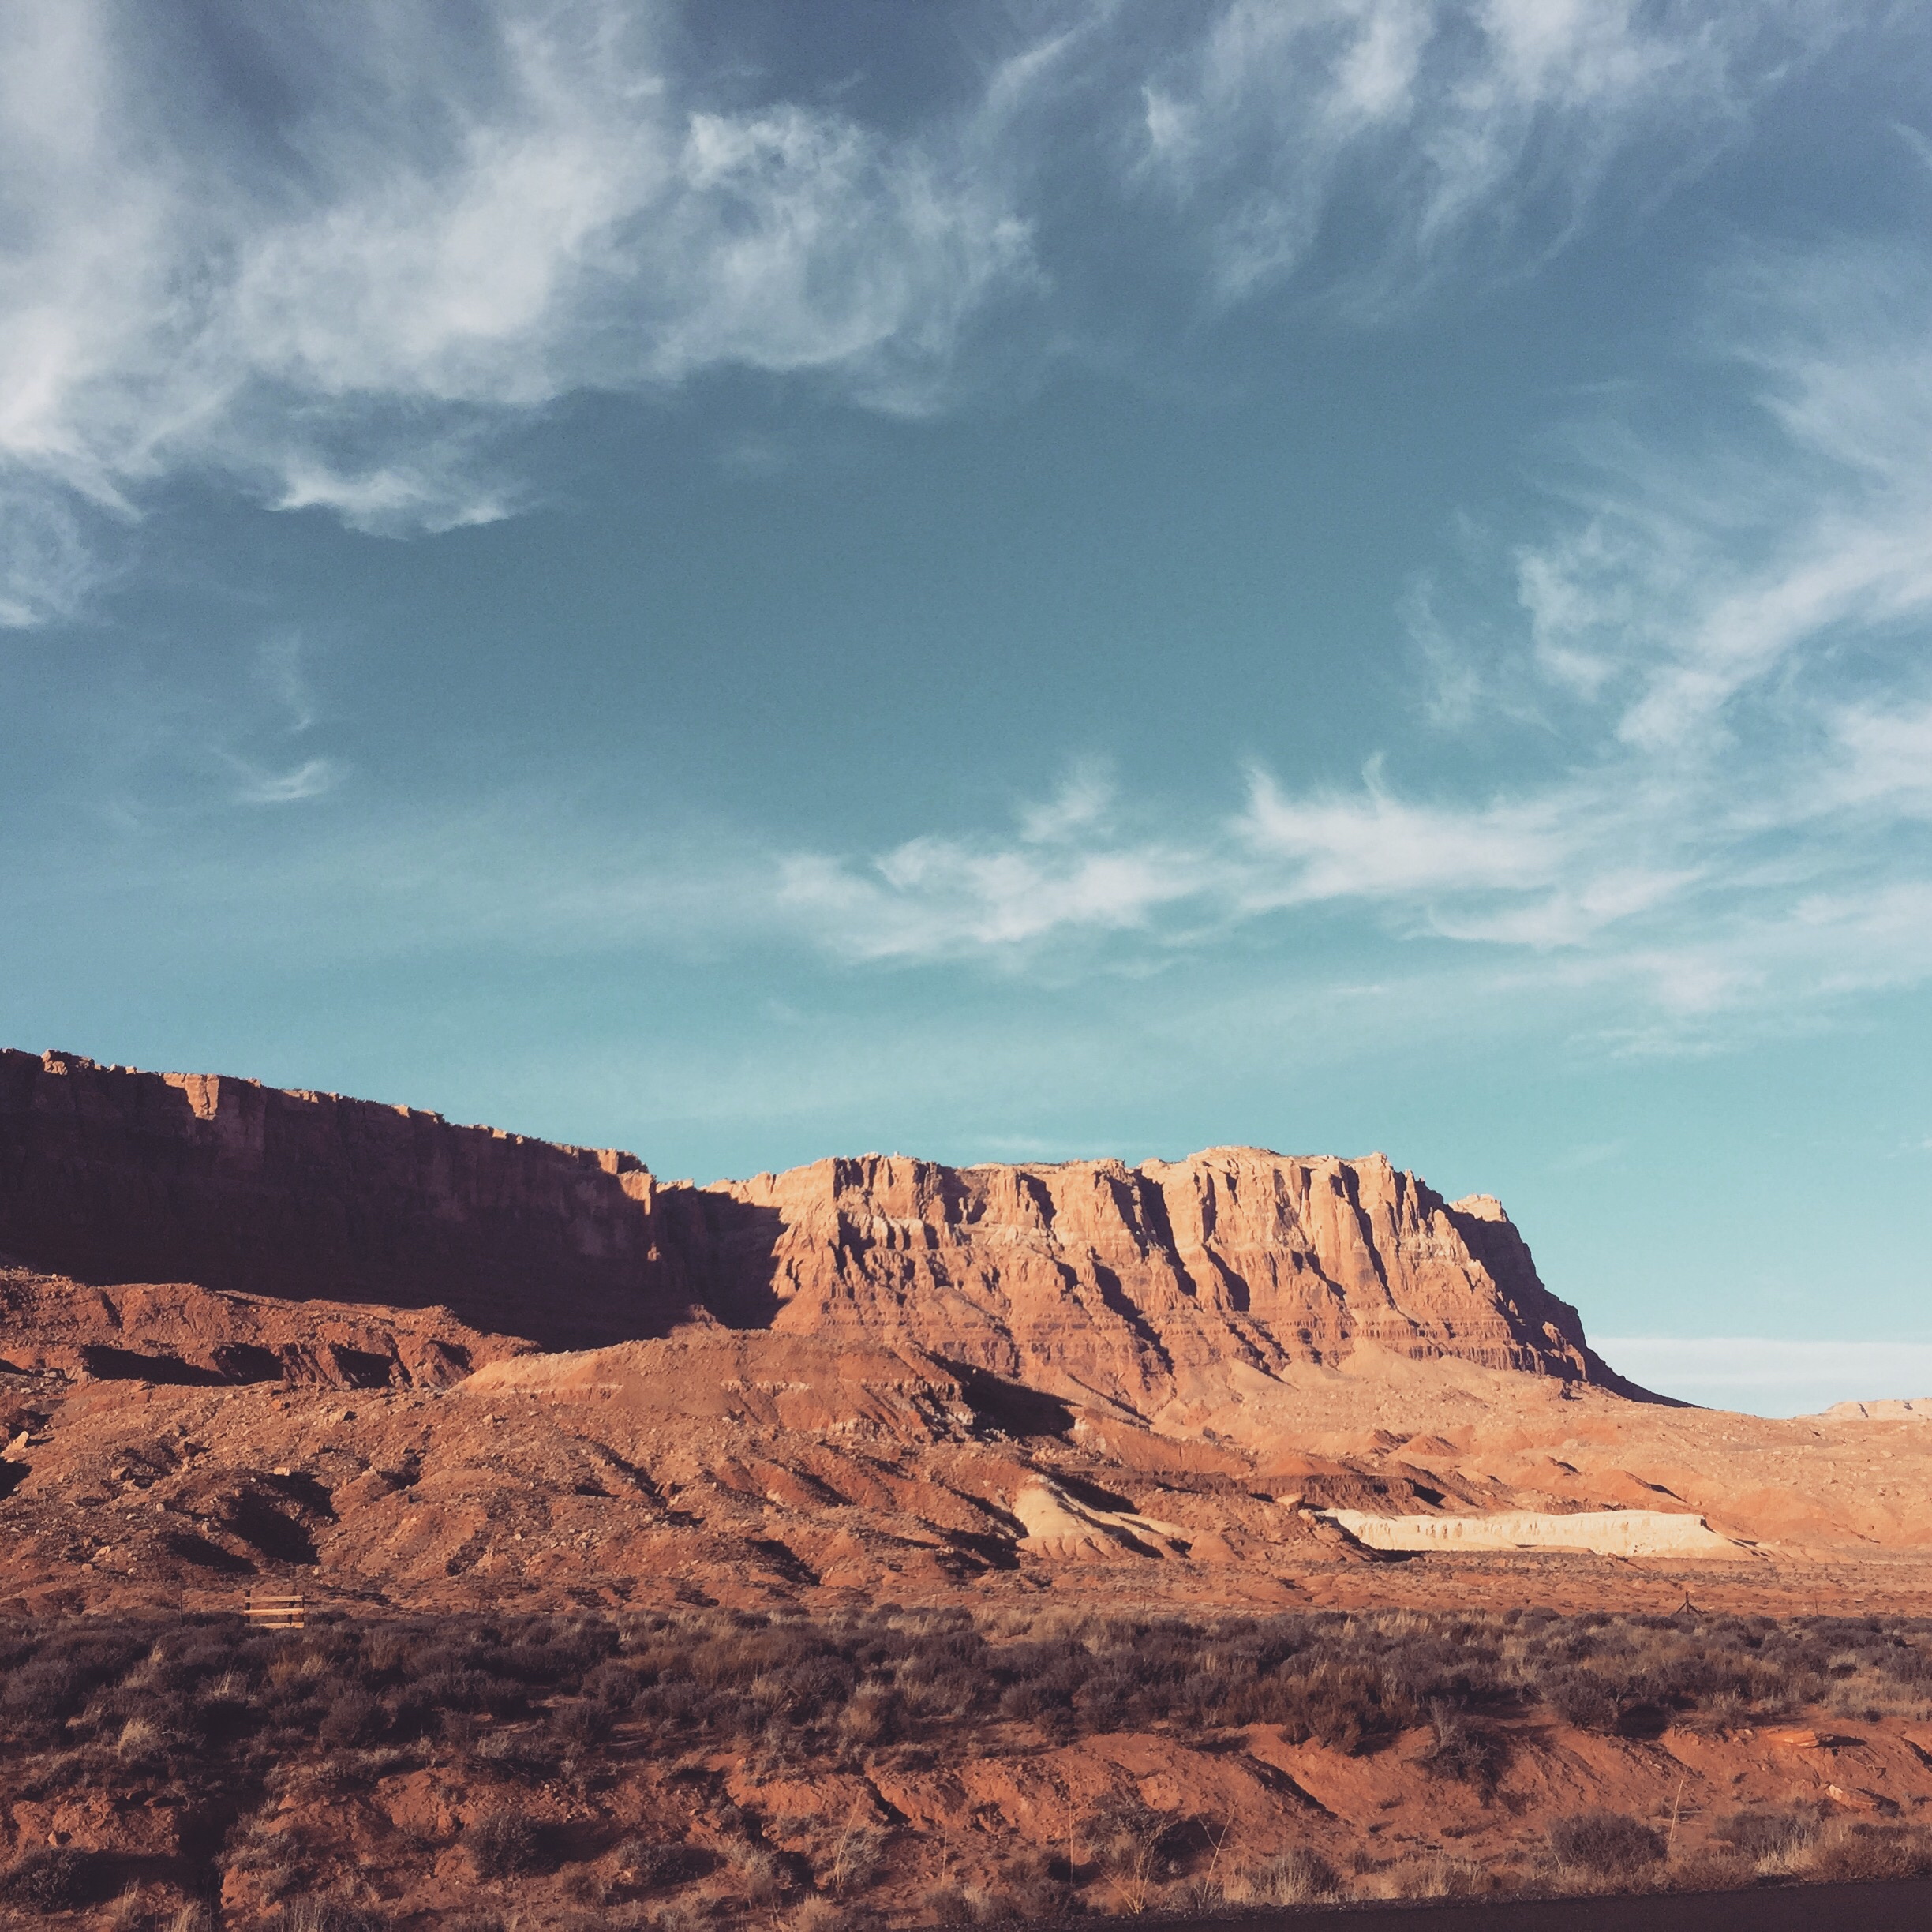
iphone, landscape, sea, rock, horizon, mountain, cloud, sky, hill, desert, valley, terrain, material, geology, badlands, plateau, instagram, argentina, iphoneography, project365, wadi, squareformat, butte, rodrigoparedes, buenosaires, ar, 160378, 160378com, www160378com, iphone6plus, landform, 344, natural environment, geographical feature, aeolian landform, mountainous landforms